WBBH-TV

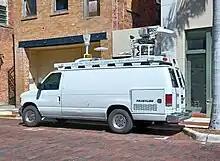
A WBBH news van in Fort Myers

WINK-TV (channel 11), which had been the only local station prior to channel 20 signing on the air, remained the news leader in the market until 1974, when WBBH rose to the top and provided serious competition for WINK. However, by the early 1980s, it had slipped behind WINK, though it was well ahead of WEVU, whose news ratings were typically anemic. Beginning in January 1994, WBBH experimented with producing newscasts for air on local cable systems' local origination channels: these included 7 p.m., 10 p.m., and midnight broadcasts branded as the "Eyewitness News Network".